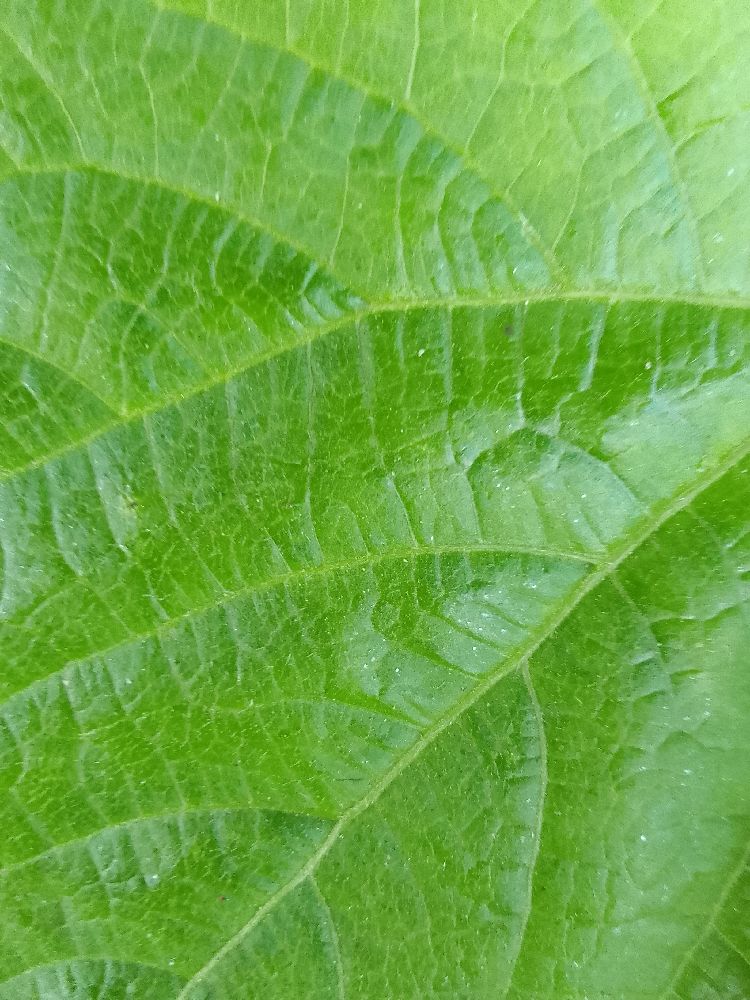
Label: healthy